Light rail in Sydney

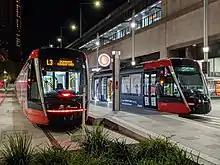
Terminating trams at Circular Quay

In March 1994, the Sydney Light Rail Company (SLRC) was formed. SLRC was awarded a 30-year concession to operate the light rail system until February 2028 when ownership would pass to the New South Wales Government. The contract gave the company significant control over the commercial arrangements relating to future extensions or interconnecting lines. Operation of the line was contracted to TNT Transit Systems, which also owned the Sydney Monorail.